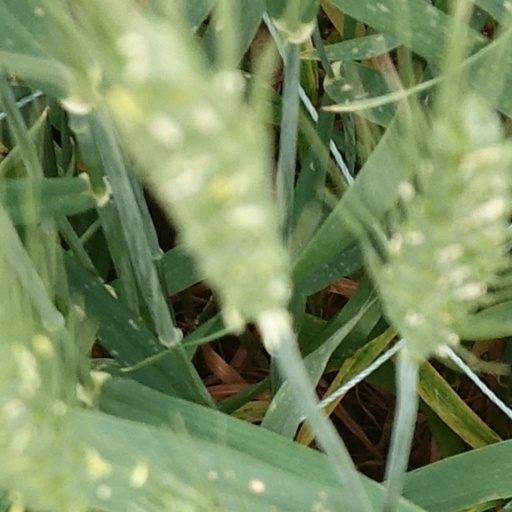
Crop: wheat